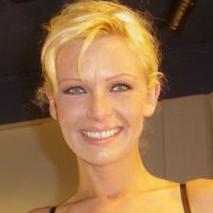
Age: 27